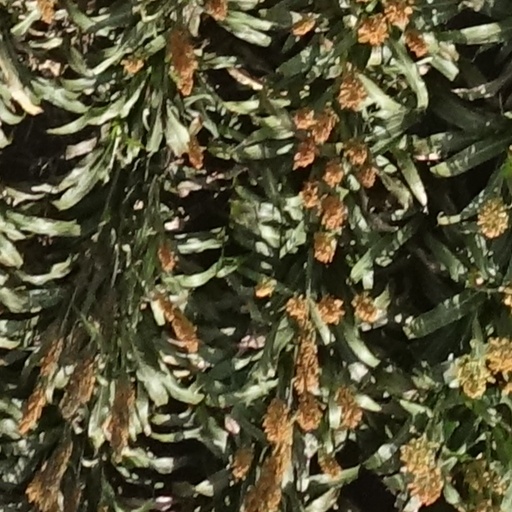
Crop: sorghum